East River Tunnels

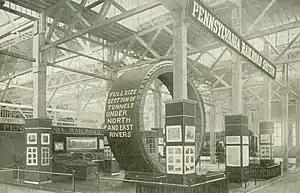
1907 exposition display showing cross-section of East and North River railroad tunnels

The tunnels were built in the first decade of the 20th century as part of the New York Tunnel Extension. The original plan for the extension which was published in June 1901, called for the construction of a bridge across the Hudson River between 45th and 50th Streets in Manhattan, as well as two closely spaced terminals for the LIRR and Pennsylvania Railroad (PRR). This would allow passengers to travel between Long Island and New Jersey without having to change trains; at the time, LIRR trains ran to Long Island City, where passengers took ferries across the East River to the 34th Street Ferry Terminal in Manhattan. As part of the extension, the LIRR became a subsidiary of the Pennsylvania Railroad. In December 1901, because of the high cost of building a bridge, the plans were modified so that the PRR would construct the North River Tunnels under the Hudson River.